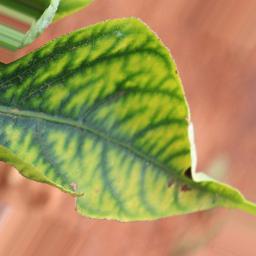
Label: nutritional